Hanworth, Norfolk

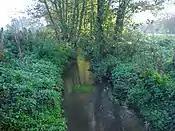
Scarrow Beck on Hanworth Common

Hanworth Common lies between Cromer and Aylsham in North Norfolk. The name is derived from Hagana (the Dane who invaded Norfolk in 870 AD, and whose name was anglicised to Han), and 'worth' meaning waters, which relates to the two streams that enclose the parish: Hagon Beck and Scarrow Beck. The Weavers' Way from Cromer to Great Yarmouth runs through the village.